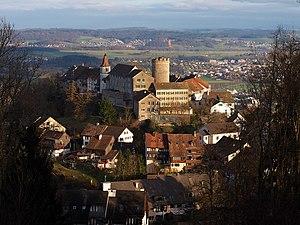
Regensberg est une commune suisse du canton de Zurich, située dans le district de Dielsdorf.